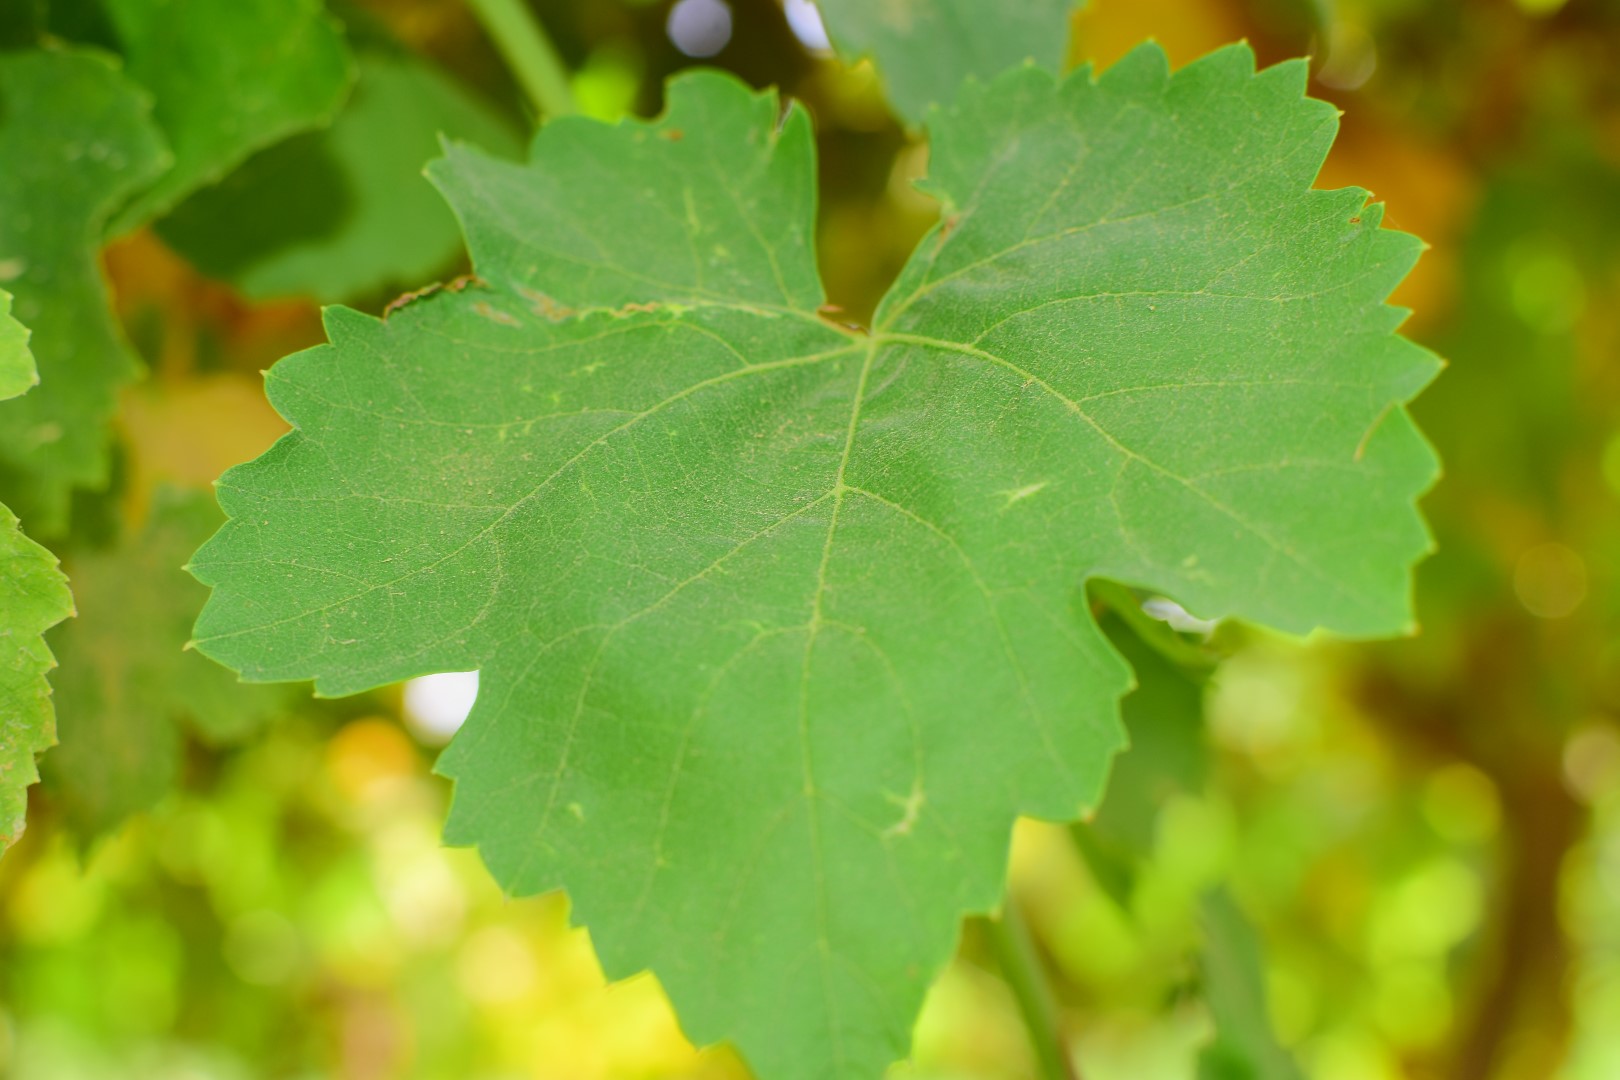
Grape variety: Thompson Seedless